West Point Cadets' Sword

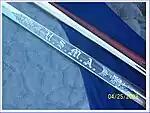
Model-1872 (maker unknown) to the present model-1922 have all had their blades marked in this way.

At one time there was an attempt to issue the plainer Armory products to the non-commissioned officers of the Cadet Regiment and the fancier models to the officers, but this was abandoned and the swords were then issued indiscriminately.